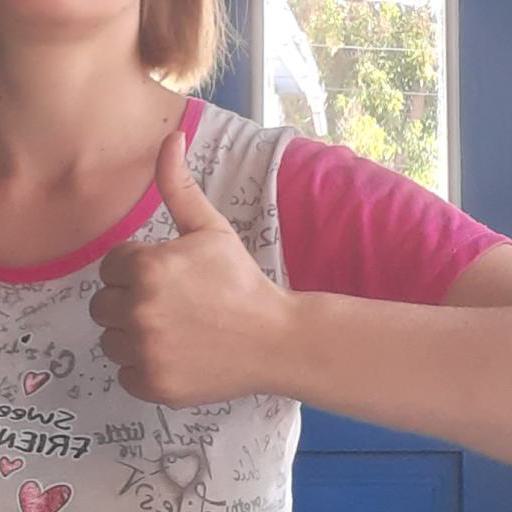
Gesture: like